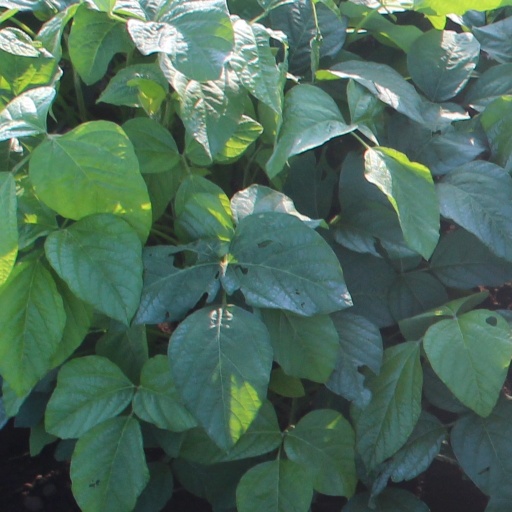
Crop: soybean